The Money Trap

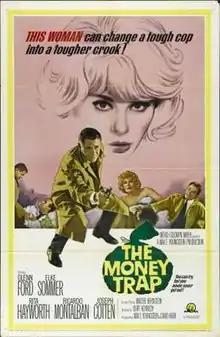

The Money Trap is a 1965 American crime drama film directed by Burt Kennedy, written by Walter Bernstein based on the novel of the same name by Lionel White, and starring Glenn Ford, Elke Sommer, and Rita Hayworth.The supporting cast features Ricardo Montalbán, Joseph Cotten, and James Mitchum.